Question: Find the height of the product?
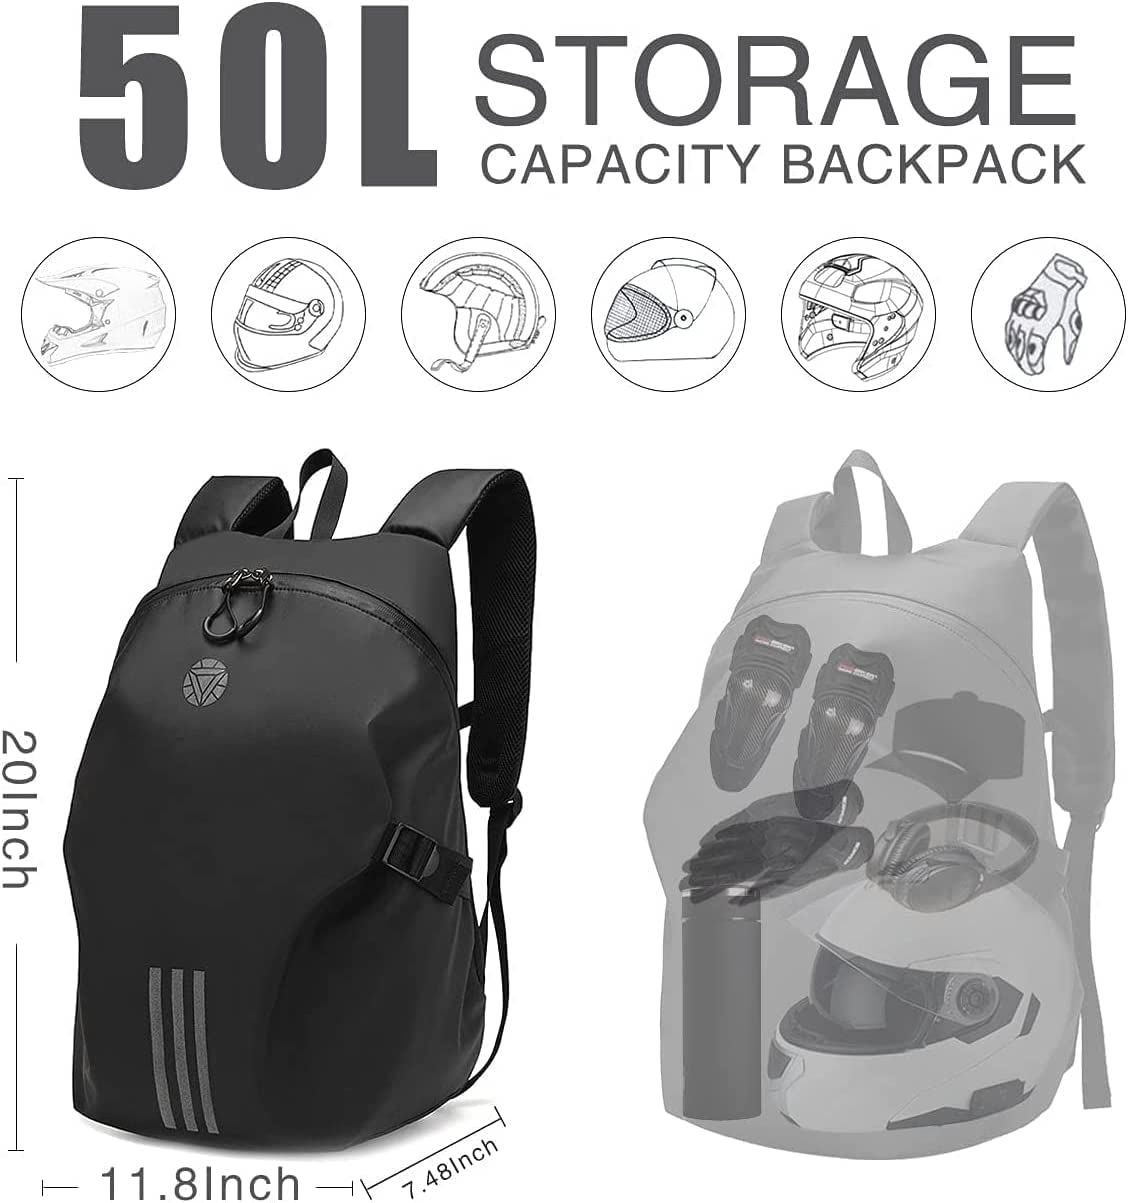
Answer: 20.0 inch